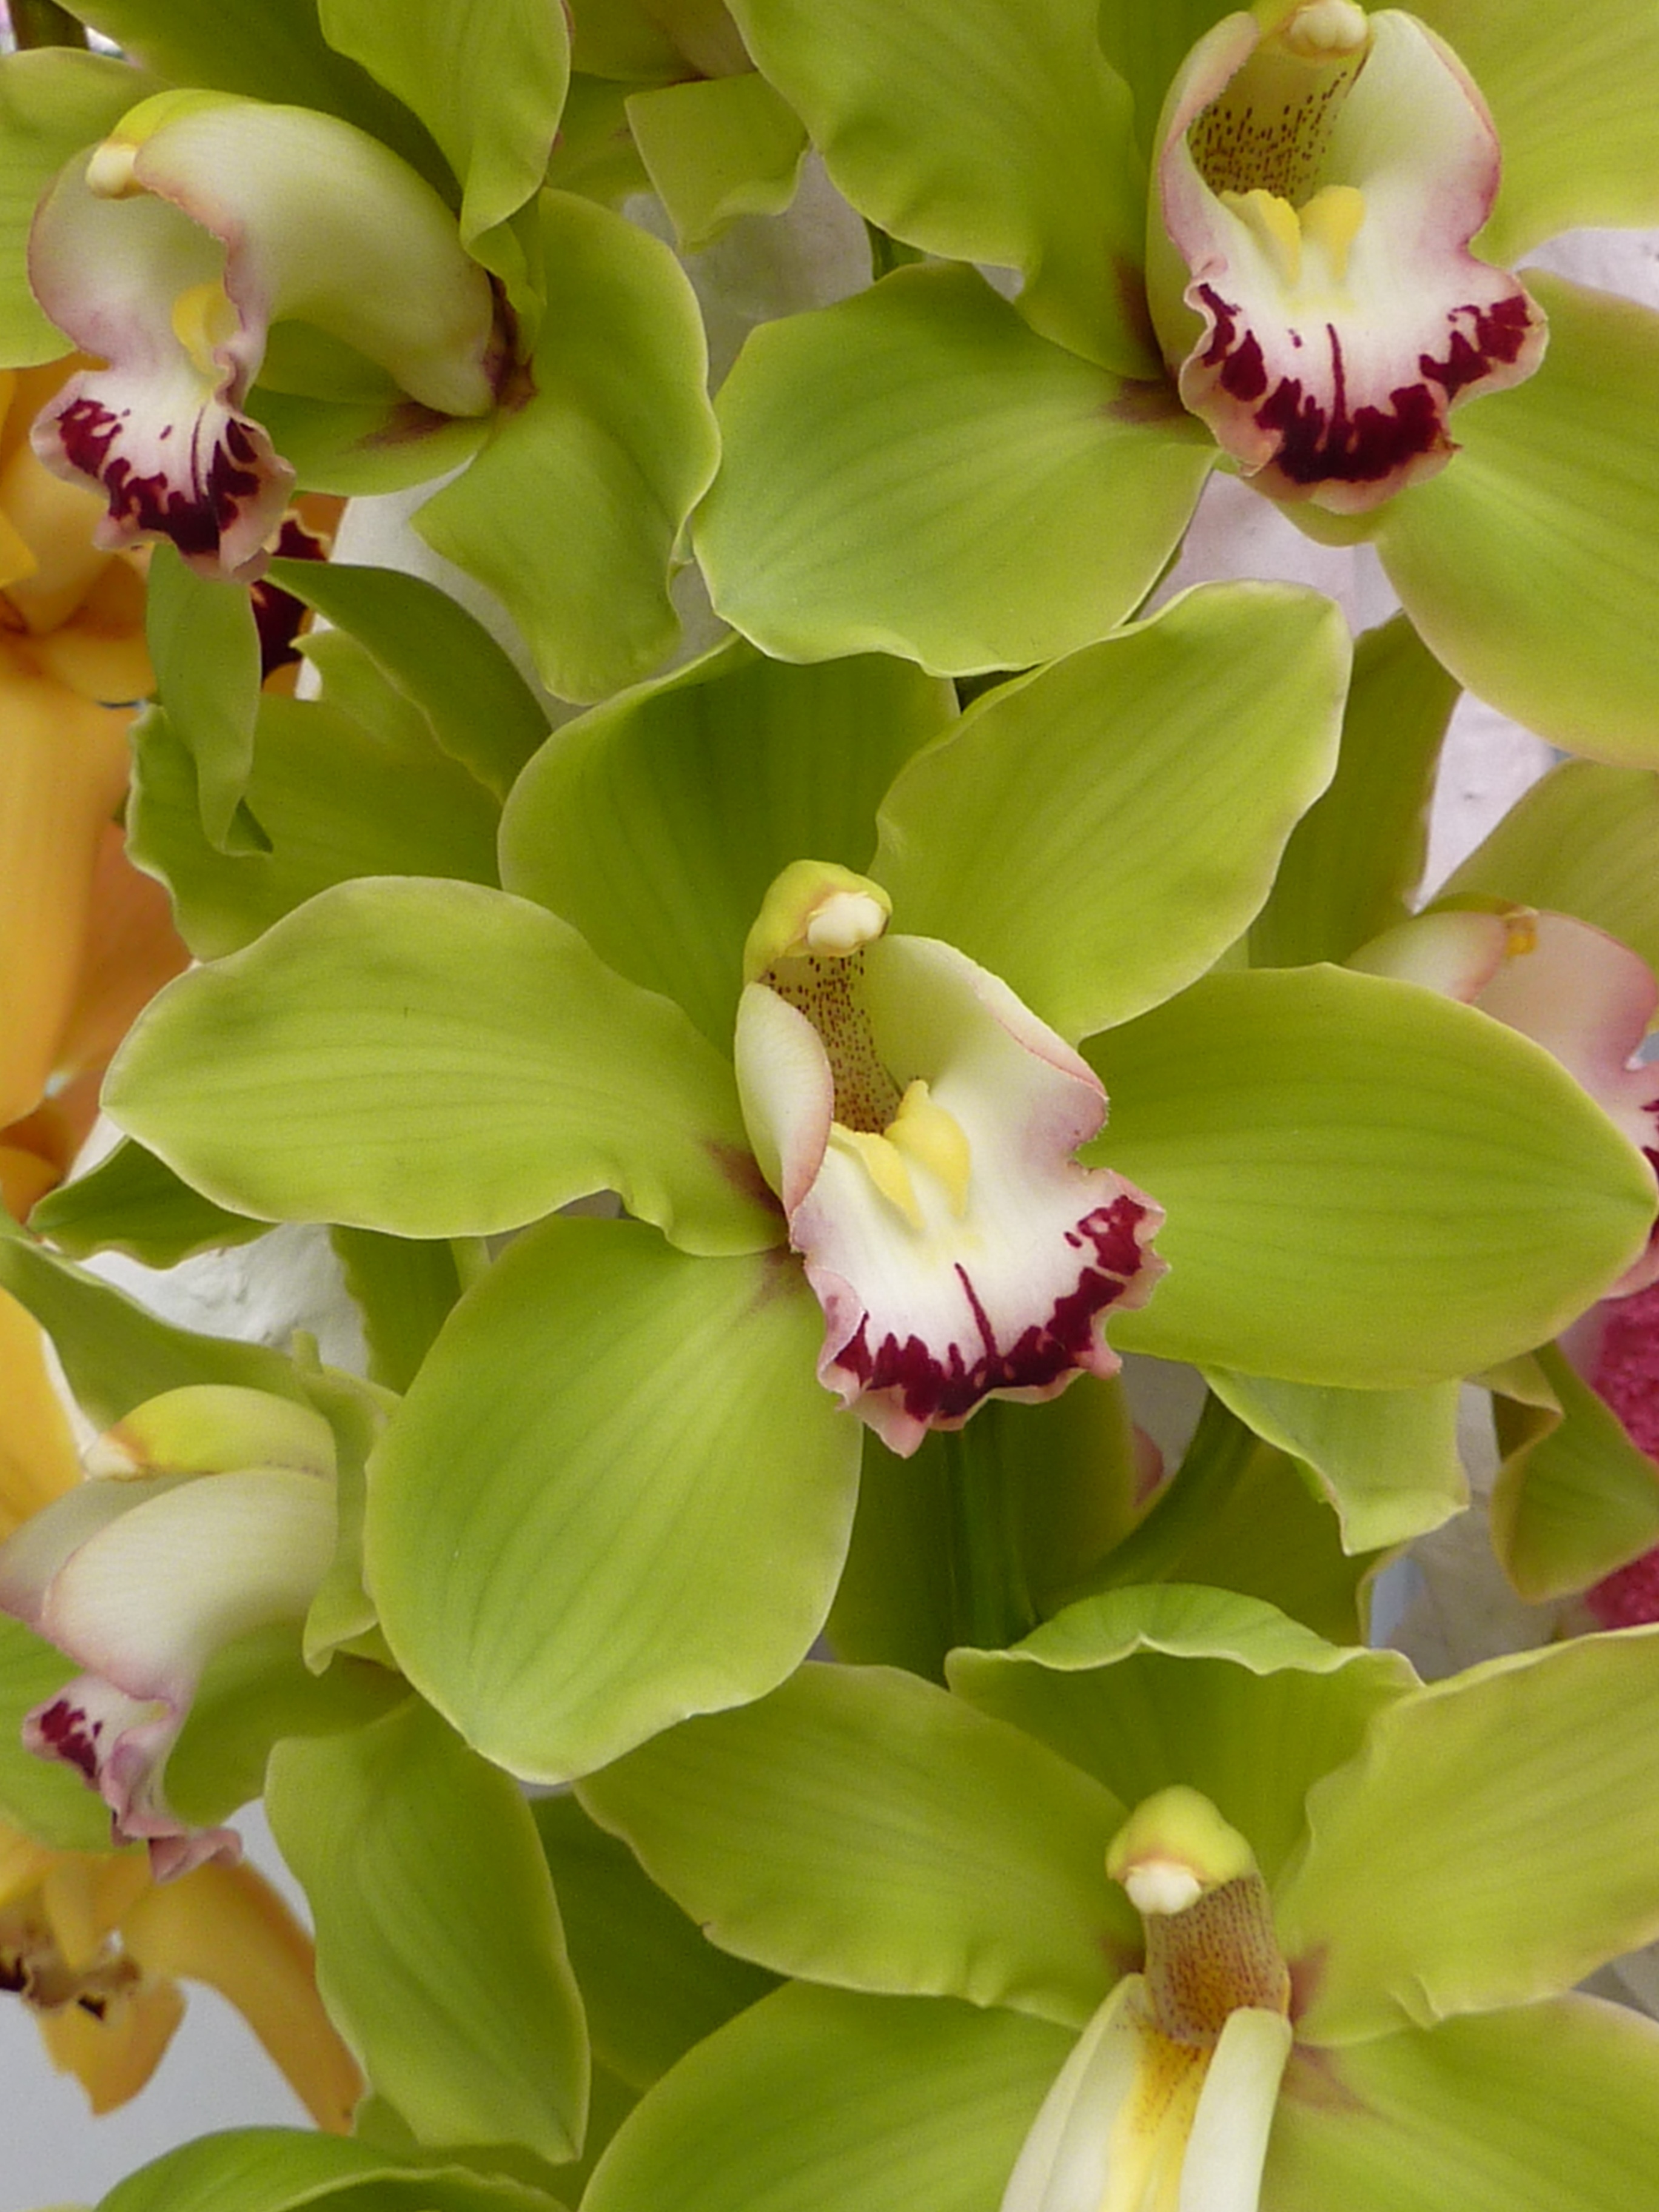
blossom, plant, flower, petal, bloom, green, tropical, botany, close, flora, orchid, holland, beautiful, exotic, keukenhof, flowering plant, tropical vegetation, cattleya, dendrobium, land plant, moth orchid